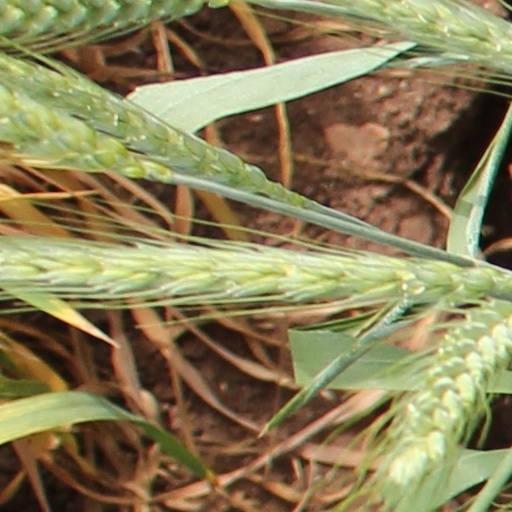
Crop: wheat